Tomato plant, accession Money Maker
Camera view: bottom (45 deg); turntable rotation: 210 degrees
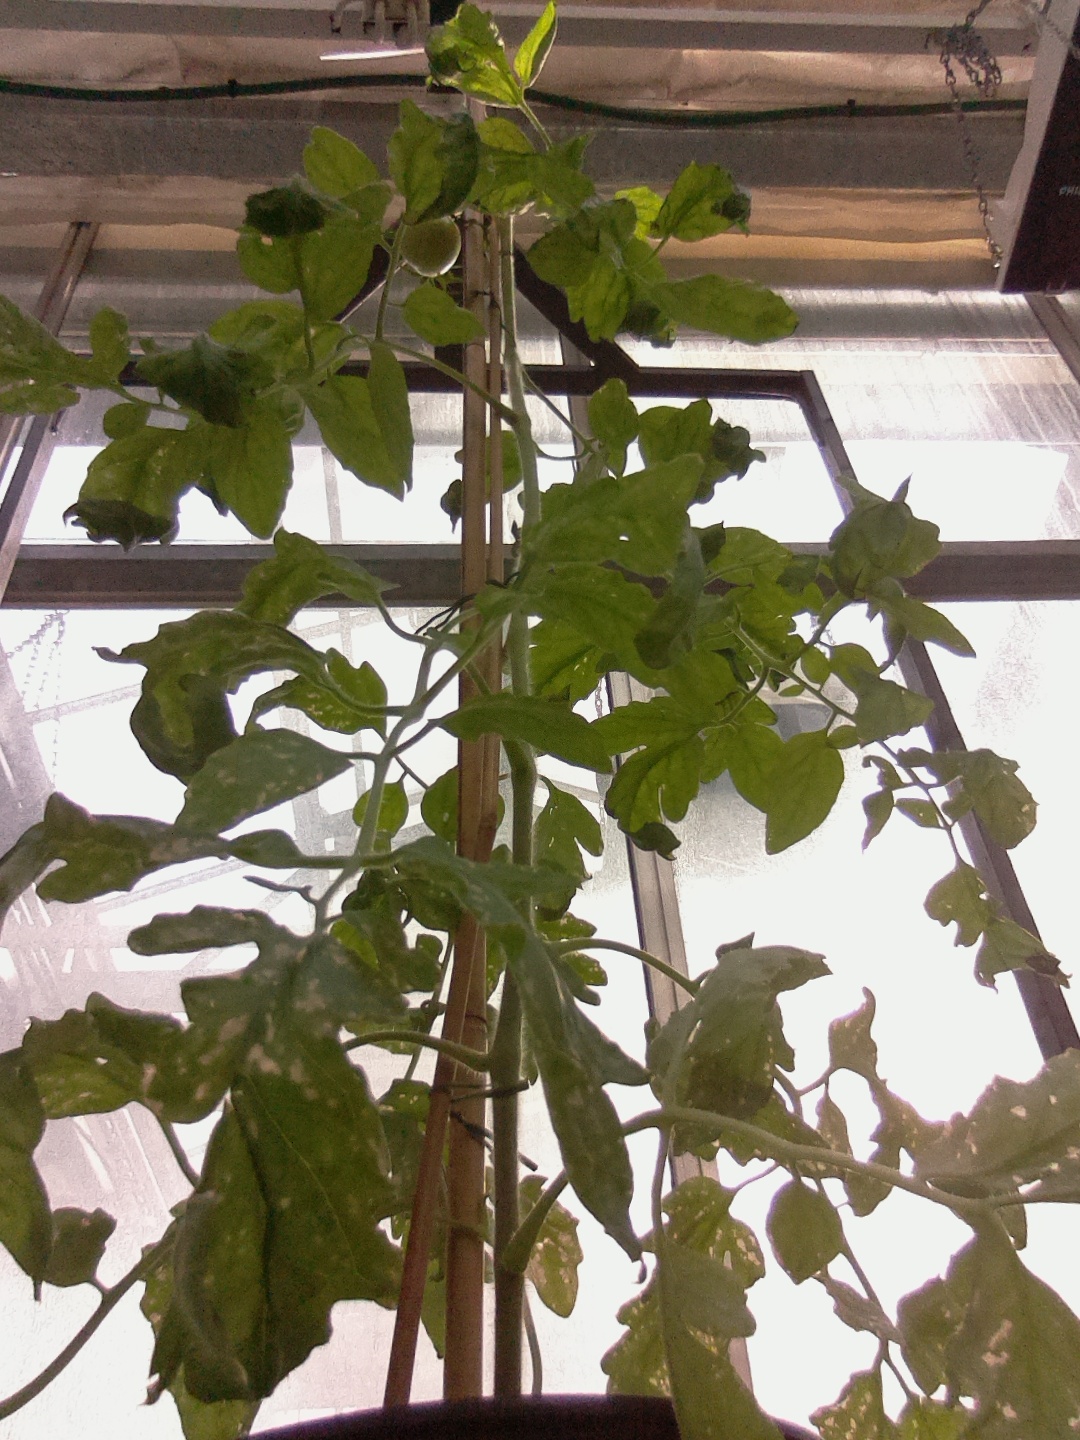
BBCH growth stage 74: 40%-50% of final fruit size